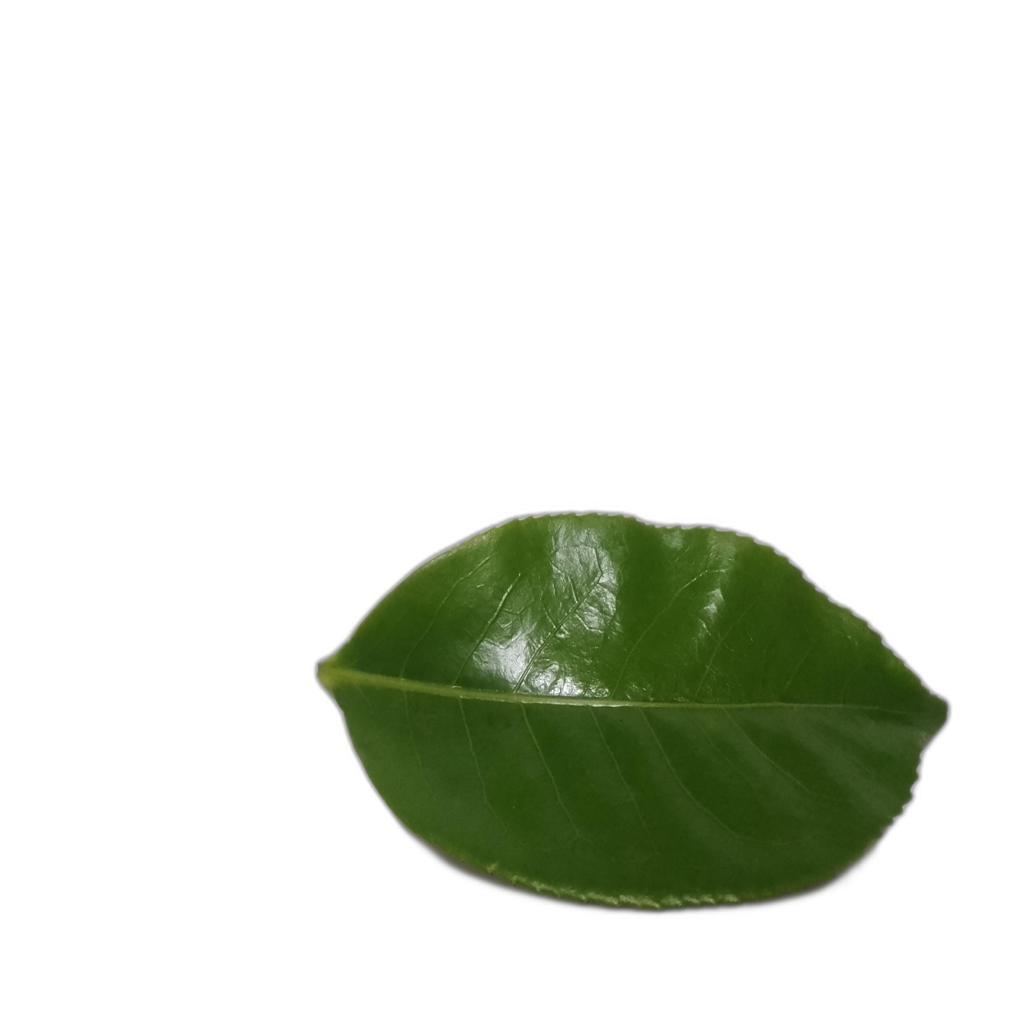
Label: Healthy